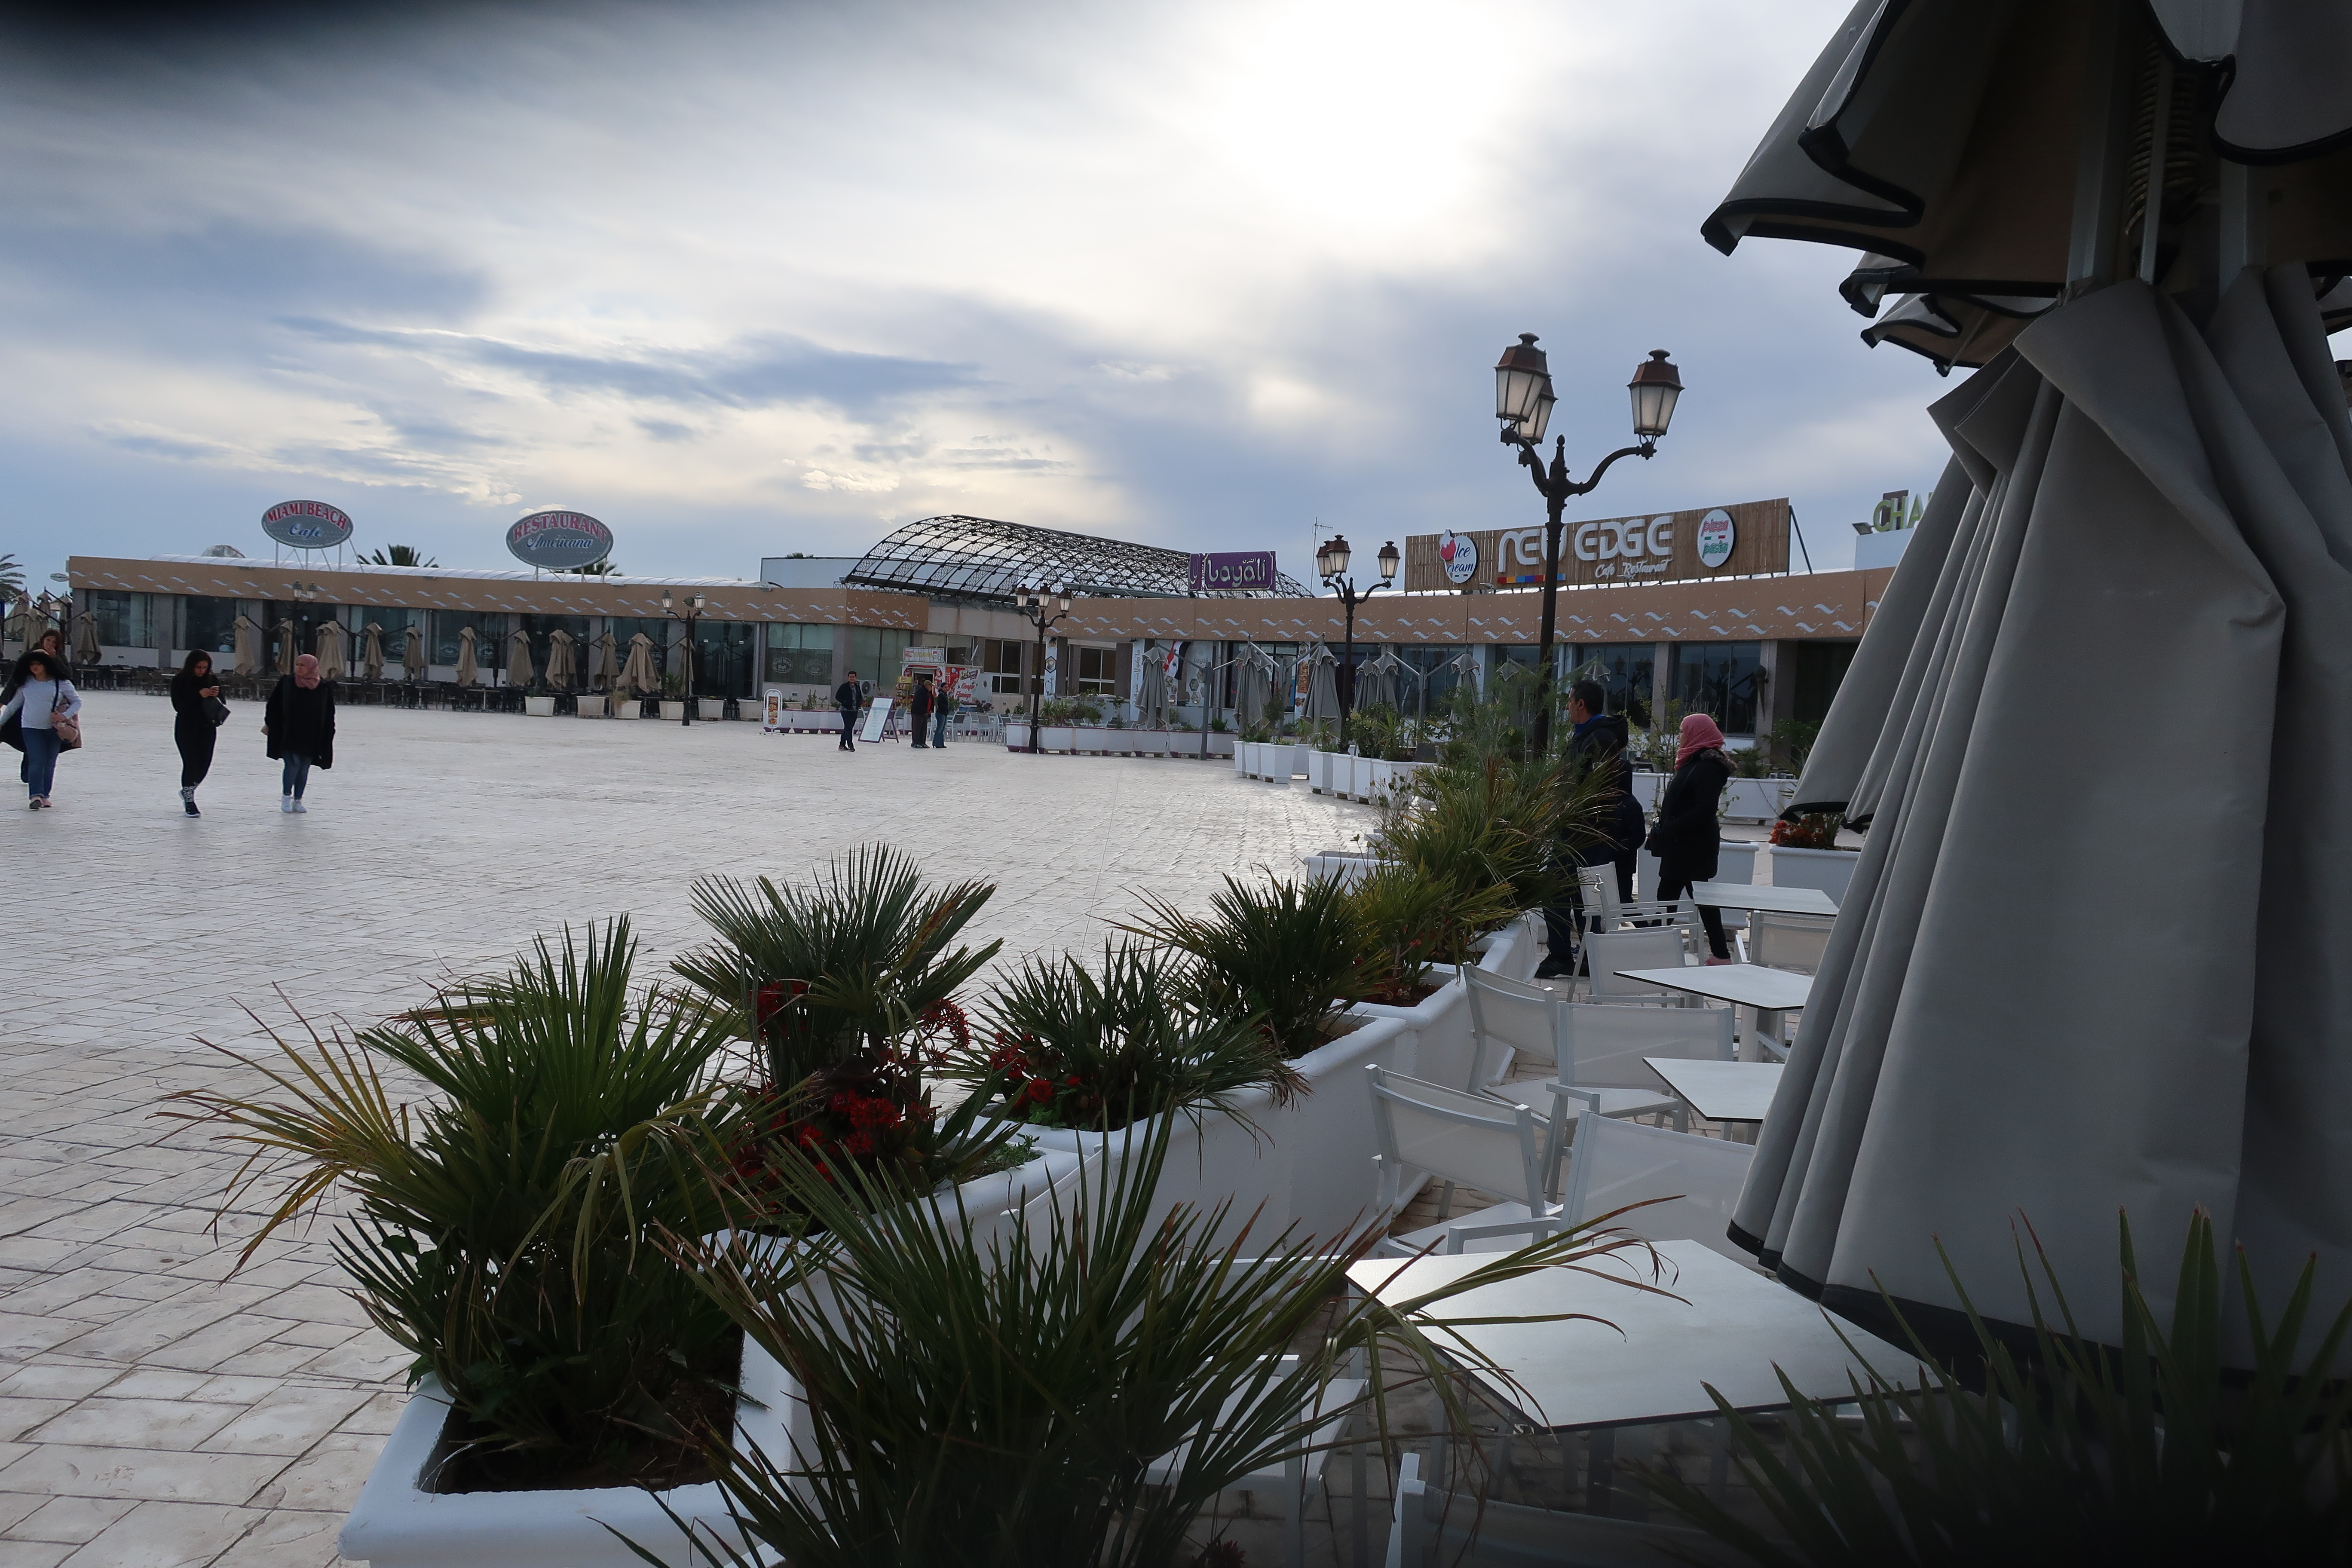
nature, sky, water, architecture, tree, city, winter, street, tourism, vacation, cloud, plaza, town square, building, walkway